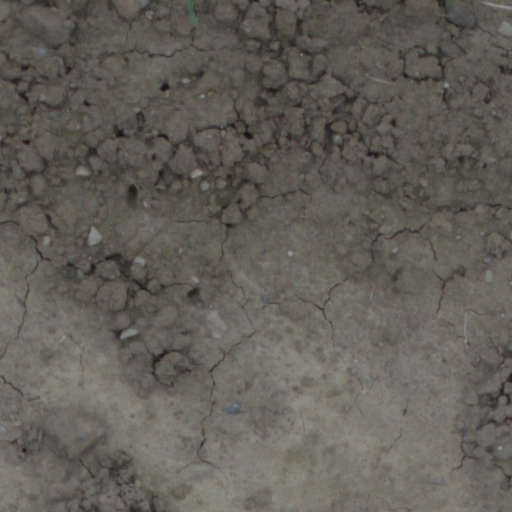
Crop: wheat